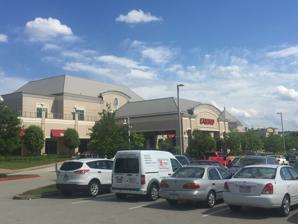
Building: Hollywood Casino at The Meadows
Country: United States of America
Year built: 1963
This article is about the US racetrack. For the Australian greyhound track, see The Meadows Greyhounds . Hollywood Casino at The Meadows Location North Strabane Township , Pennsylvania , U.S.A. Owned by Gaming and Leisure Properties Operated by Penn Entertainment Date opened June 28, 1963 ; 61 years ago ( 1963-06-28 ) (Horse racing) 2007 (Casino) Race type Harness Course type Dirt Notable races The Adios Official website The Hollywood Casino at The Meadows , formerly The Meadows Racetrack and Casino , originally (1963) just The Meadows horse-racing track, is a Standardbred harness-racing track and slot-machine casino which is located in North Strabane Township, Pennsylvania , United States, about 25 miles (40 km) southwest of Pittsburgh . After 44 years as a racetrack, the casino was added in 2007. The real estate has been owned by Gaming and Leisure Properties since 2016, with the business operations owned by Penn Entertainment since 2018, including a long term lease agreement to Gaming and Leisure Properties. History Delvin Miller Pennsylvania Historical Marker Location 210 Racetrack Road Washington, Pennsylvania Coordinates 40°12′58″N 80°12′07″W / 40.21622°N 80.20184°W / 40.21622; -80.20184 PHMC dedicated August 01, 2009 In November 1962, ground was broken for the first parimutuel horse-racing track in Western Pennsylvania , to be operated by the Washington Trotting Association. The track opened on June 28, 1963, and was officially named The Meadows. The Washington Trotting Association was purchased in February 1973, by a group that included trainer /driver Delvin Miller . Miller's imprint still exists on the track today, with The Meadows most prestigious race bearing his name (the Delvin Miller Adios Pace for the Orchids), and a statue of his famous sire Adios located at the track's entrance. In 2009, the Pennsylvania Historical and Museum Commission erected a historical marker at The Meadows to note Miller's historic importance. The Meadows introduced two significant technological advancements in 1983: Call-A-Bet and the Meadows Racing Network (MRN). Call-A-Bet allowed users to create individual wagering accounts and phone-in wagers for races. In conjunction, the MRN telecast each day's live races and was distributed to local cable providers. The telecast also included a half-hour preview show hosted by track announcer Roger Huston . The track used a marketing campaign to promote the services with the slogan "Every 16 minutes, the place goes crazy", alluding to the typically quick pace from race-to-race at harness tracks. Pittsburgh lawyer Stuart A. Williams purchased the track in 1986, and subsequently sold it to England-based Ladbroke Group PLC in 1988. The company changed the name to Ladbroke at the Meadows and opened a series of off-track betting parlors named Ladbrokes. The first opened in New Castle, Pennsylvania , in June 1990. Locations followed in Greensburg , Johnstown , Harmar Township , Moon , and West Mifflin (all in Pennsylvania). The Greensburg location was closed in 2000 following the decline and eventual vacancy of the Greengate shopping mall where it was located. The Johnstown location was later sold to the Penn National Gaming corporation in July 1998. All other locations remained operational. Magna Entertainment Corp. leased the track from Ladbroke in 2001. Magna transformed Call-A-Bet into Xpressbet , an internet- and telephone-based wagering service that allowed users to not only wager on The Meadows, but also on numerous other tracks owned by Magna or with whom a business agreement was in place. Xpressbet later expanded its operation to over 300 tracks. The Meadows was also featured on HRTV , a cable television station part-owned by Magna. The OTB names were changed to "The Meadows- location " (e.g. The Meadows-Harmar). Another Greensburg OTB location was opened in 2004, but closed in 2007. The Meadows-West Mifflin also closed it doors in April 2012. Las Vegas -based Cannery Casino Resorts purchased the track in July 2006. Magna was retained to operate the track under a five-year management contract. In December 2007, Crown Limited , an Australian company, agreed to purchase Cannery's casino assets and The Meadows, but in March 2009 Crown backed out of the deal. In May 2014, Cannery agreed to sell The Meadows to Gaming and Leisure Properties Inc. (GLPI) for $465 million. GLPI said that it would retain ownership of the real estate, while a third-party company would operate the facility. The price was reduced to $440 million after GLPI filed a lawsuit accusing Cannery of misleading them about the property's financial performance. The sale was completed in September 2016, with Pinnacle Entertainment buying the operating business from GLPI for $138 million and leasing the property for $25 million per year. Horse racing was suspended at the racetrack in late January 2018 and 190 horses and five barns placed under quarantine after the virus EHV-1 was detected. Racing resumed again less than a month later. Penn National Gaming (now Penn Entertainment) acquired the operations of The Meadows in October 2018 as part of the acquisition of Pinnacle. Casino The Meadows garage Legislation passed in Pennsylvania in July 2004 included The Meadows among the locations slated to obtain a gambling license for slot machines. The legislation upheld a 2005 legal challenge by gambling opponents, and on September 27, 2006, The Meadows was awarded a gaming license by the Pennsylvania Gaming Control Board . On November 16, 2006, The Meadows broke ground on construction. Plans called for initial construction of a temporary casino adjacent to the track, which opened on June 11, 2007. On September 5, 2007, a ceremony was held to mark the beginning of the grandstand removal, which was necessary to clear space for the permanent casino. The permanent casino opened on April 15, 2009; the temporary building was also closed on this date. Amenities include a 350,000-square-foot (33,000 m 2 ) casino, food court, café restaurant, premier steakhouse with view of the race track, covered grandstand, simulcast viewing area, VIP boxes, and a 24-lane, state-of-the-art bowling center. The Meadows features over 3,300 slot machines. On July 6, 2010, The Meadows Casino hosted an "invitation-only test date" for casino table games.  The test runs were successful, and at 6 AM on July 8, 2010, the table games (including roulette, blackjack, craps, etc.) opened to the general public. The chips used by the Meadows Casino are RFID chips containing a microchip that identifies them as legitimate. This measure prevents counterfeit chips from entering into the play area. On October 2, 2019, the Pennsylvania Gaming Control Board approved a sports-betting license for The Meadows Racetrack and Casino, which will also offer online sports betting in partnership with DraftKings . A soft opening for the sportsbook occurred on October 8, 2019, with the grand opening on October 10, 2019 featuring former Pittsburgh professional athletes in attendance for the ribbon-cutting ceremony. The DraftKings online sportsbook launched on November 4, 2019. The Meadows The Meadows, the harness racing facility in operation since 1963, forms a component part of the racino . Physical Attributes The race track is a 5/8-mile (1006-m) oval. As the standard harness race distance is 1 mi (1609 m), races start on the backstretch and proceed through three turns. The original track surface was made of Tartan track , a synthetic material manufactured by 3M . As problems with Tartan surfaces began to emerge, the surface was changed to a more traditional stone dust. The track has no hub rail (inner portion is marked by pylons). The stretch is 566 ft (173 m) in length, and 80 ft (24 m) in width, with an inside passing lane in the stretch, referred to as the Lightning Lane. Racing Unlike many other tracks in the United States, The Meadows conducts racing throughout the year, with more than two hundred days of the year featuring live racing. The specific days that the track conducts live racing vary. Racing is conducted primarily on Monday, Tuesday, Wednesday, and Saturday afternoons with first race post time at 1:00 pm Eastern. Races are conducted with a maximum of nine starters on the gate; horses in post ten start from the second tier. Current stakes races Delvin Miller Adios Pace for the Orchids : In August, as part of Grand Circuit week and The Meadows signature event, the Adios is a prestigious race for three-year-old open pacers. It has been raced every year since 1967. The 2008 running was held at Mohegan Sun at Pocono Downs due to ongoing construction at The Meadows. Adioo Volo : Also in August, part of Grand Circuit week, it is the female equivalent of the Adios, conducted for three-year-old filly pacers. It has been raced every year since 1972. The 2008 running was held at Mohegan Sun at Pocono Downs due to ongoing construction at the Meadows. Arden Downs: Also part of Grand Circuit week, these two-year-old filly pace, filly trot, and colt/gelding trot races have been run every year since 1957; three-year old filly trot and colt/gelding trot races have been run every year since 1958. Currier and Ives: In May and June, these three-year-old open and filly trot races have been run every year since 1975. Pennsylvania Sire Stakes: On various dates May through September, all combinations of two- and three-year-old, colt/gelding and filly, trotter and pacer races are held. Pennsylvania Fair Finals: In October, all combinations of two- and three-year-old, colt/gelding and filly, trotter and pacer races are held. Keystone Classic: In October, all combinations of two- and three-year-old, colt/gelding and filly, trotter and pacer races are held. Past stakes races The Messenger Stakes (1995-2003): Traditionally run at Roosevelt Raceway , The Messenger is the final leg of the three-year-old Pacing Triple Crown . In the nine years the event was run at The Meadows, three horses captured the Triple Crown: Western Dreamer (1997), Blissfull Hall (1999), and No Pan Intended (2003). The John Simpson, Sr. Memorial Stakes (1963-1967): "The Super Bowl" two-year-old colt trot, "The Bret Hanover" two-year-old colt pace, "The Ayres" three-year-old colt trot, and "The Albatross" three-year-old colt pace Pacing Classic Final (1997): This open pacing event has been run every year since 1997, at various distances, all longer than the standard mile (1610 m), and at a different track each year. The Meadows hosted the inaugural version of the race at 1-1/4 miles (2012 m). Classic Distaff Final (1998): A filly and mare pacing event, it has been run every year since 1997. The race is conducted at various distances, all longer than a mile, and at a different track each year. The Meadows version of the race was held at 1-1/4 mi (2012 m). Classic Oaks Final (1999): This filly and mare trotting event has been run every year since 1997, at various distances, all longer than a mile, and at a different track each year. The Meadows version of the race was held at 1-1/4 mi (2012 m). The Lady Maud (2001-2003). Traditionally run at Yonkers Raceway, this three-year-old filly pacing event has been run every year since 1960. See also List of casinos in Pennsylvania List of casinos in the United States List of casino hotels Notes